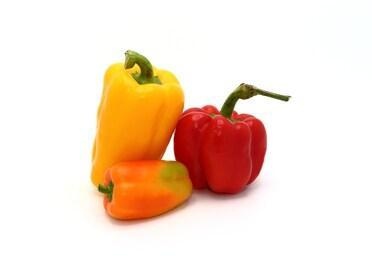
Label: capsicum